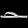
Label: Sandal